North Sandwich Meeting House

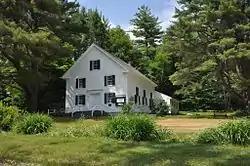

The North Sandwich Meeting House is a historic Quaker meeting house at the northwest junction of Quaker-Whiteface Road and Brown Hill Road in Sandwich, New Hampshire. Built in 1881, it is the best-preserved 19th-century Quaker meeting house in the county. The building was listed on the National Register of Historic Places in 1986, at which time it was the only active Quaker meeting house in Carroll County.